Bank of England

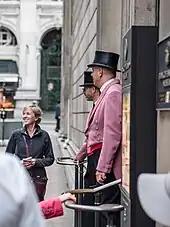
2013: since the 18th century the bank's gatekeepers have worn 'pinks' (a livery associated with Sir John Houblon).

Until 1931 Britain was on the gold standard, meaning the value of sterling was fixed by the price of gold. That year, the Bank of England had to take Britain off the gold standard due to the effects of Great Depression spreading to Europe.